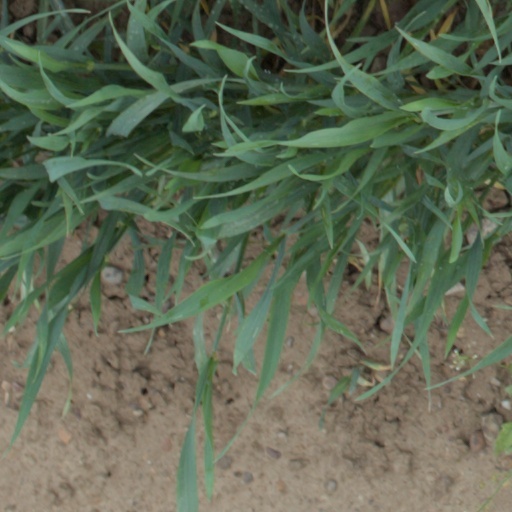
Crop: wheat